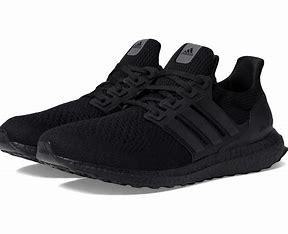
Brand: Adidas
Model: Ultraboost 1